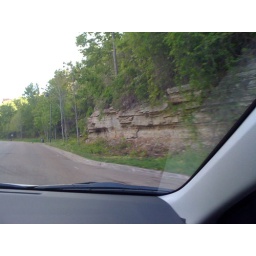
View of the new bridge over the Mississippi River and the road along the river. Including the father of Minneapolis's house.